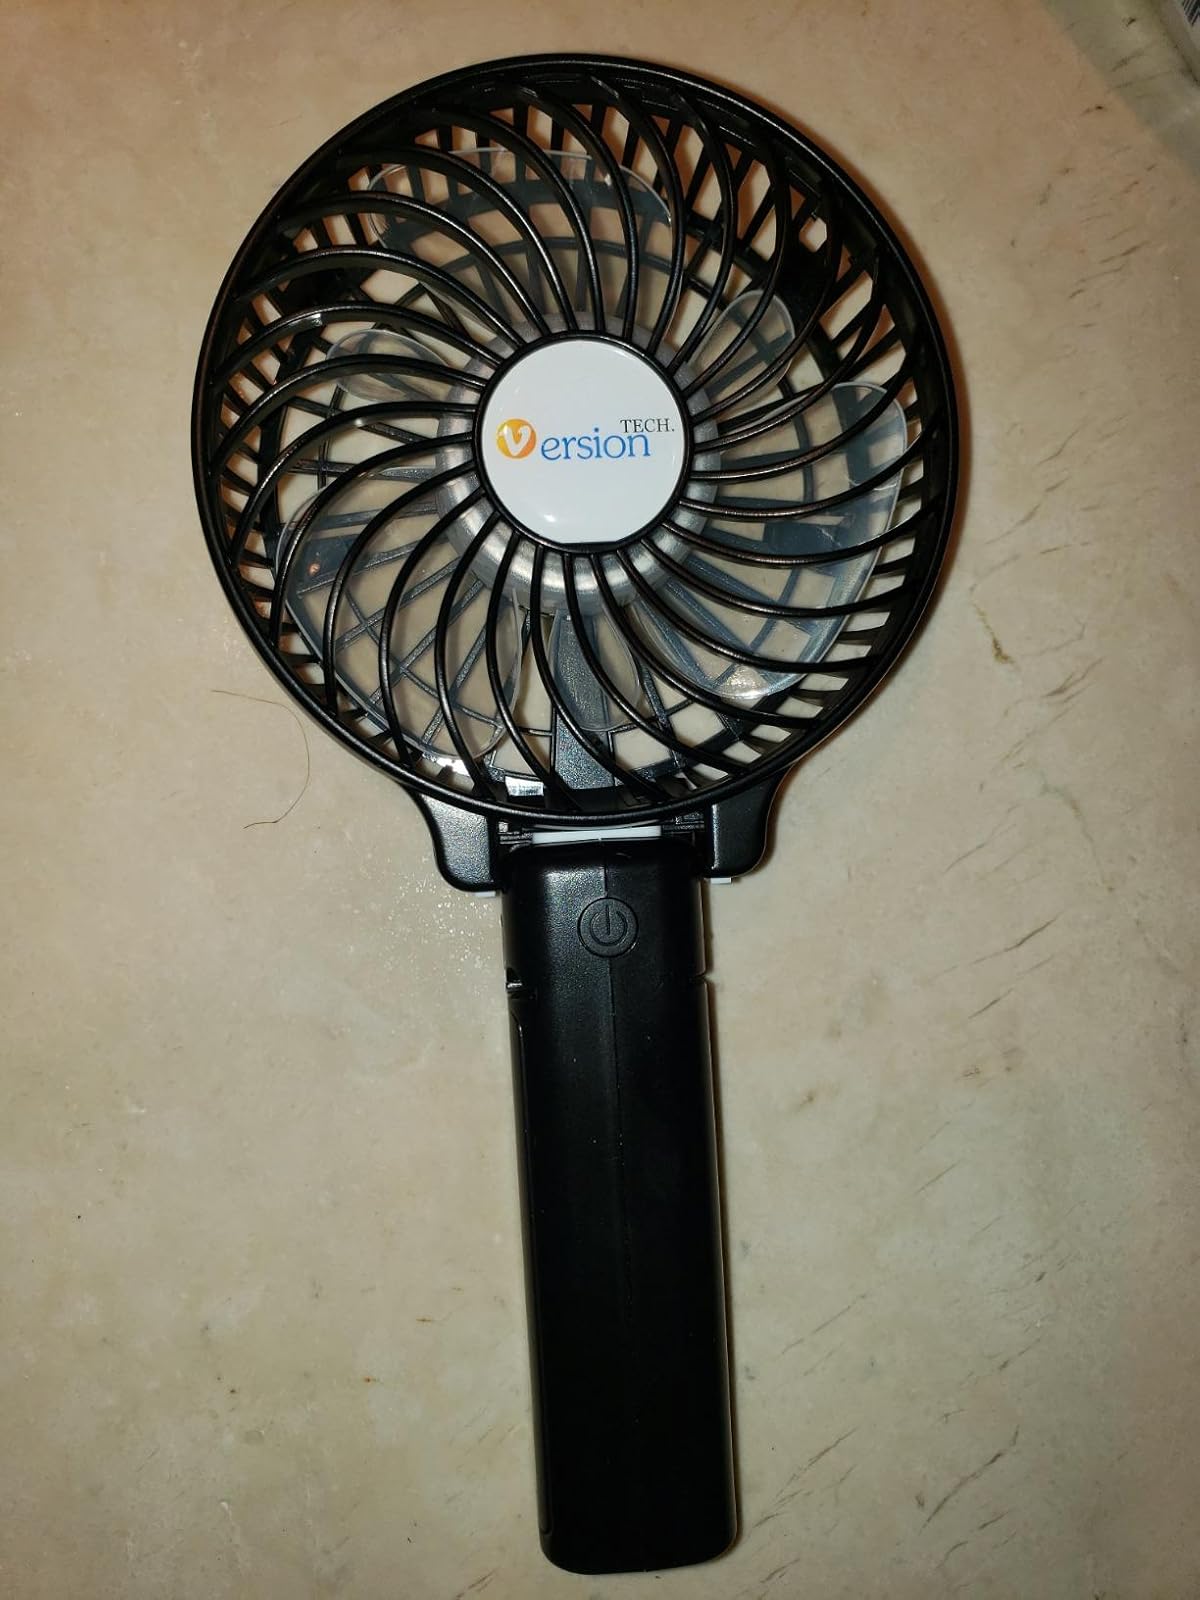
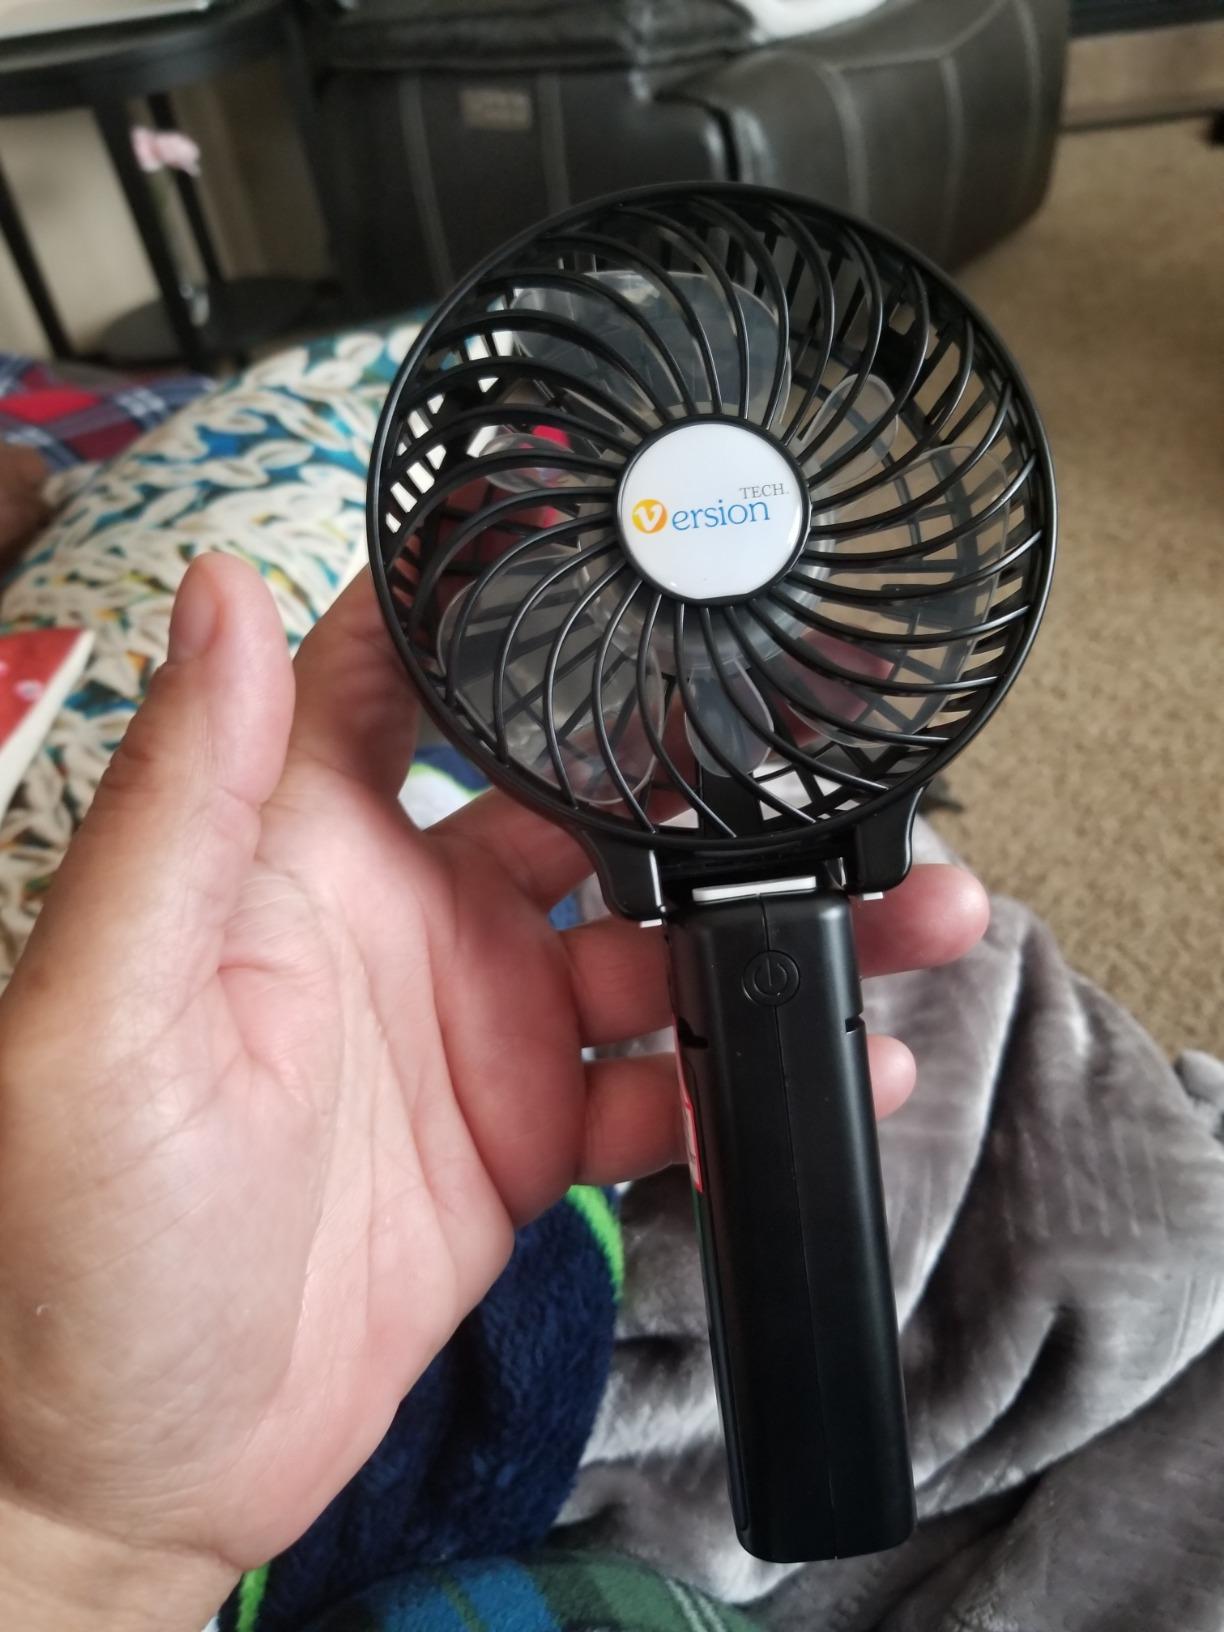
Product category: fan
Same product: yes